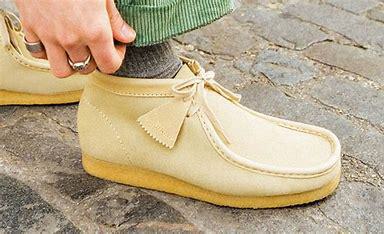
Brand: Clarks
Model: Wallabee